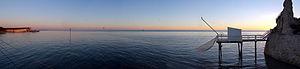
Carrelet à Talmont-sur-Gironde (soleil couchant)